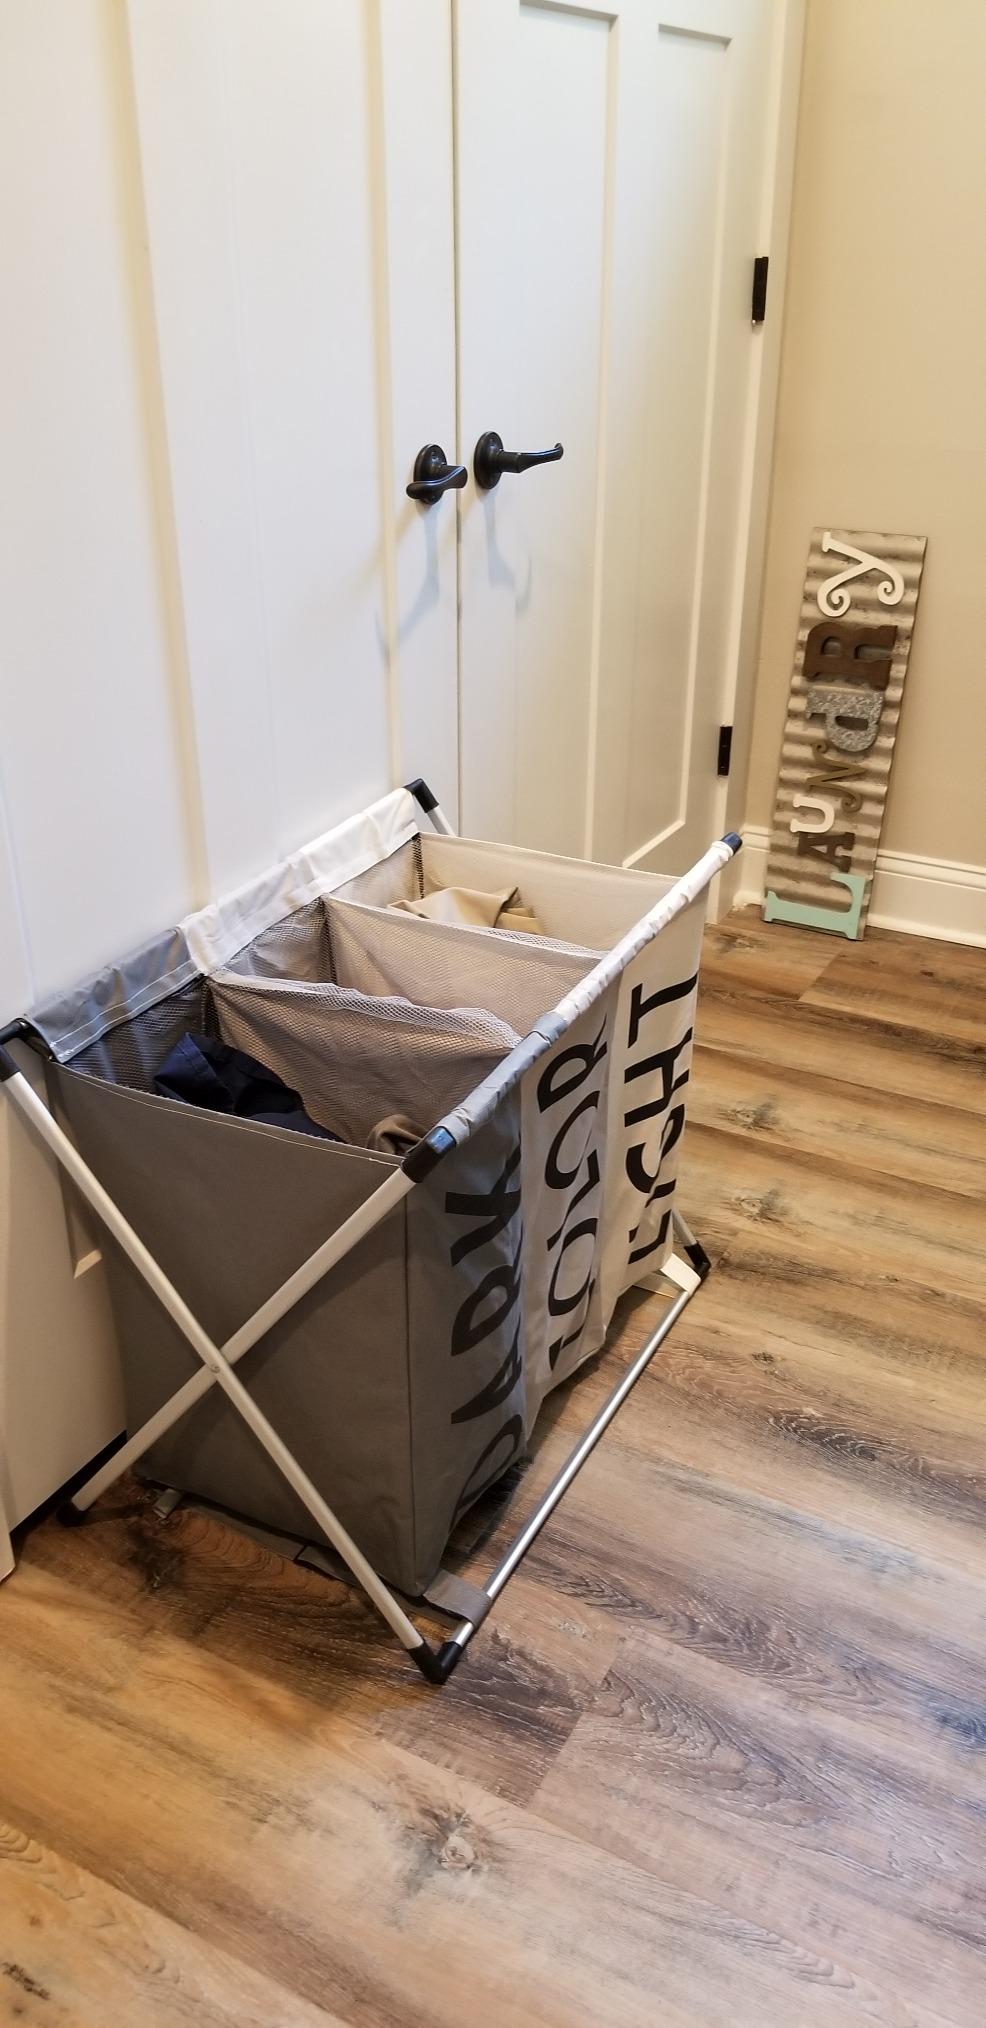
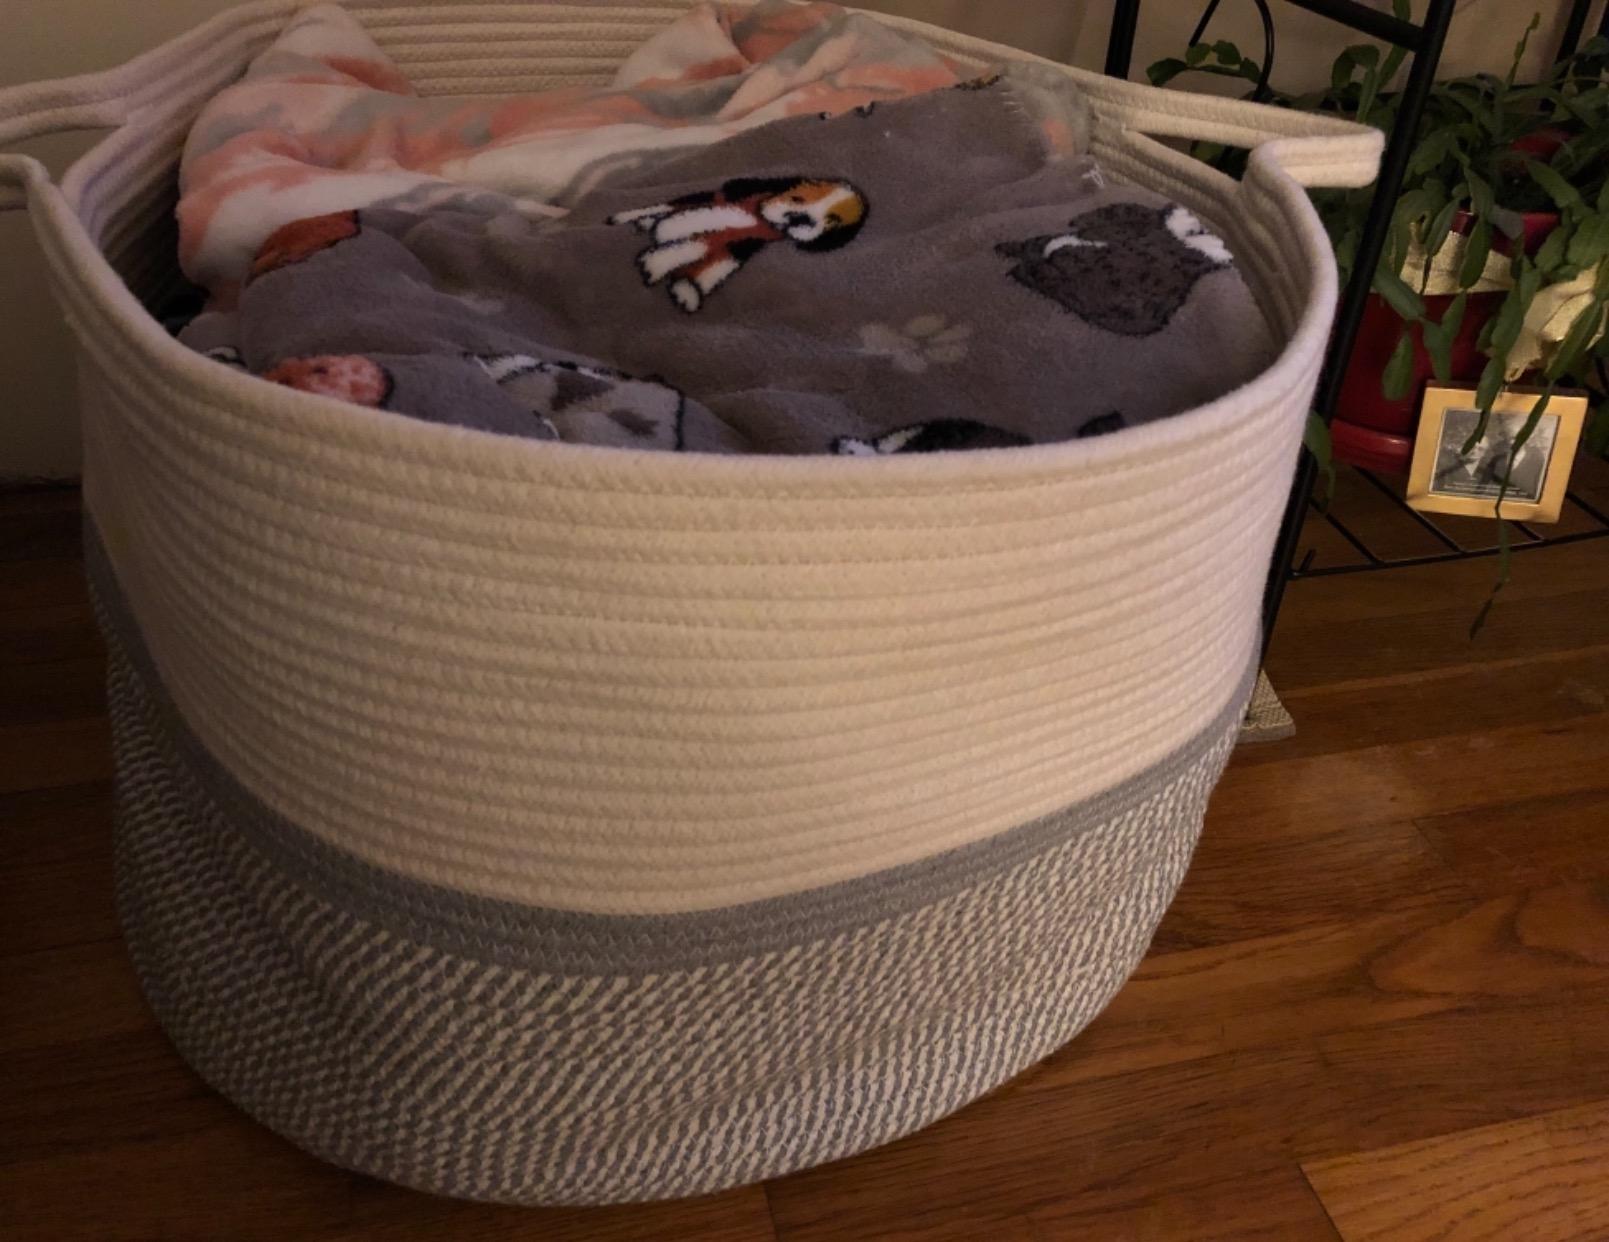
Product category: items_hamper
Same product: no